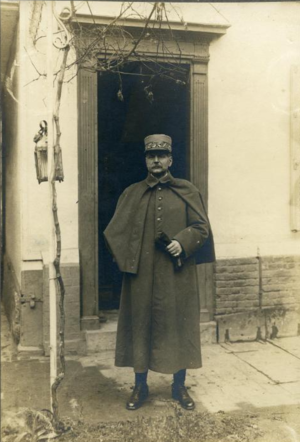
Louis de Grandmaison
François, Jules, Louis Loyzeau de Grandmaison est un militaire français, né le 21 janvier 1861 au Mans et mort au combat, près de Soissons, le 18 février 1915.